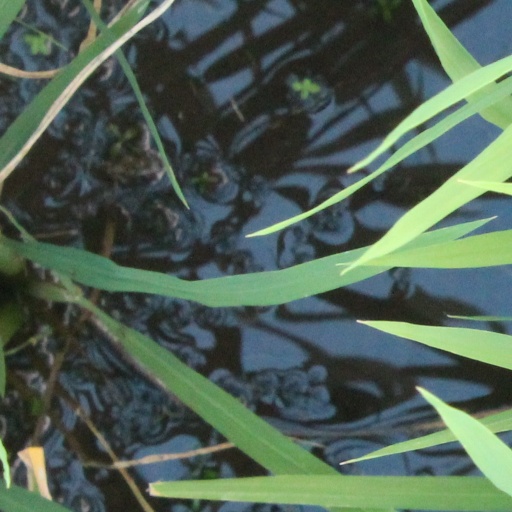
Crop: rice